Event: Nepal Earthquake
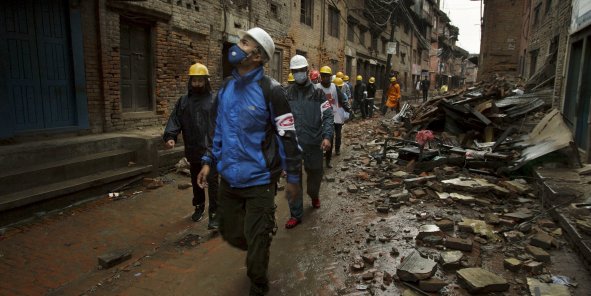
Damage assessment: damage